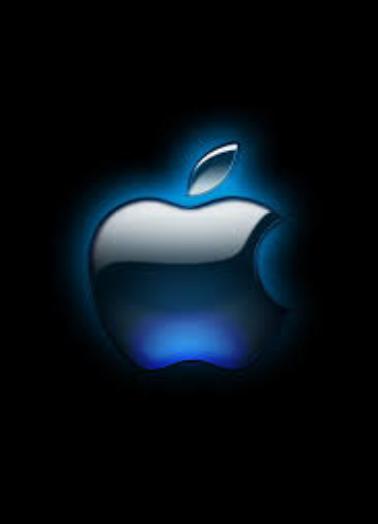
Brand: iPhone-1
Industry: Electronic